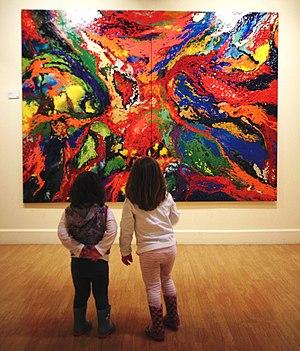
José Requena Nozal, né à Saragosse le 25 octobre 1947, est un artiste-peintre espagnol autodidacte qui utilise différentes techniques. On peut trouver ses œuvres aussi bien en Espagne que dans l'Europe et aux États-Unis. Il a réalisé plusieurs expositions pour le public et pour la critique spécialisée.